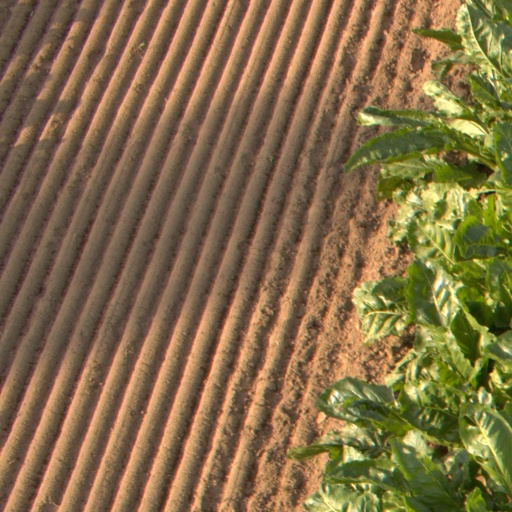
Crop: sugar beet